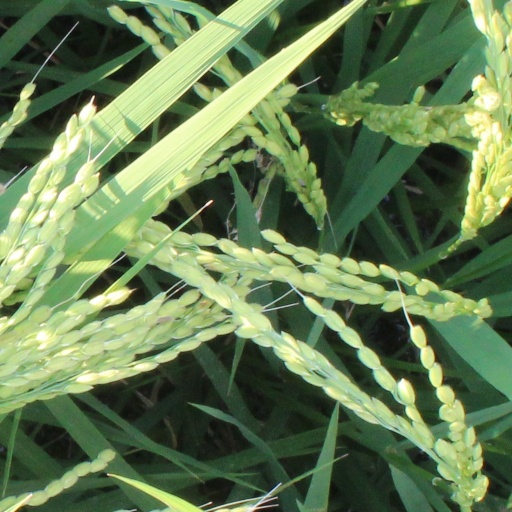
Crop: rice